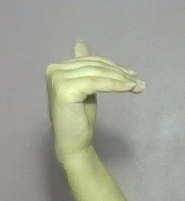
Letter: khaa